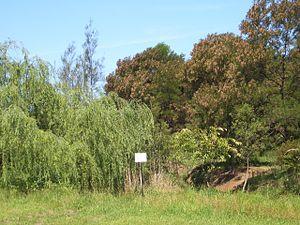
Potts Hill est un quartier de la banlieue de Sydney se situant dans la zone d'administration locale de la ville de Bankstown, en Nouvelle-Galles du Sud.